Luis Castillo (American football)

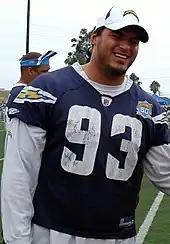
Castillo in 2009

During Week 1 of the 2011 season, he suffered a broken leg and it prematurely ended his 2011 season. He became a free agent after the season in which he played in only one game.